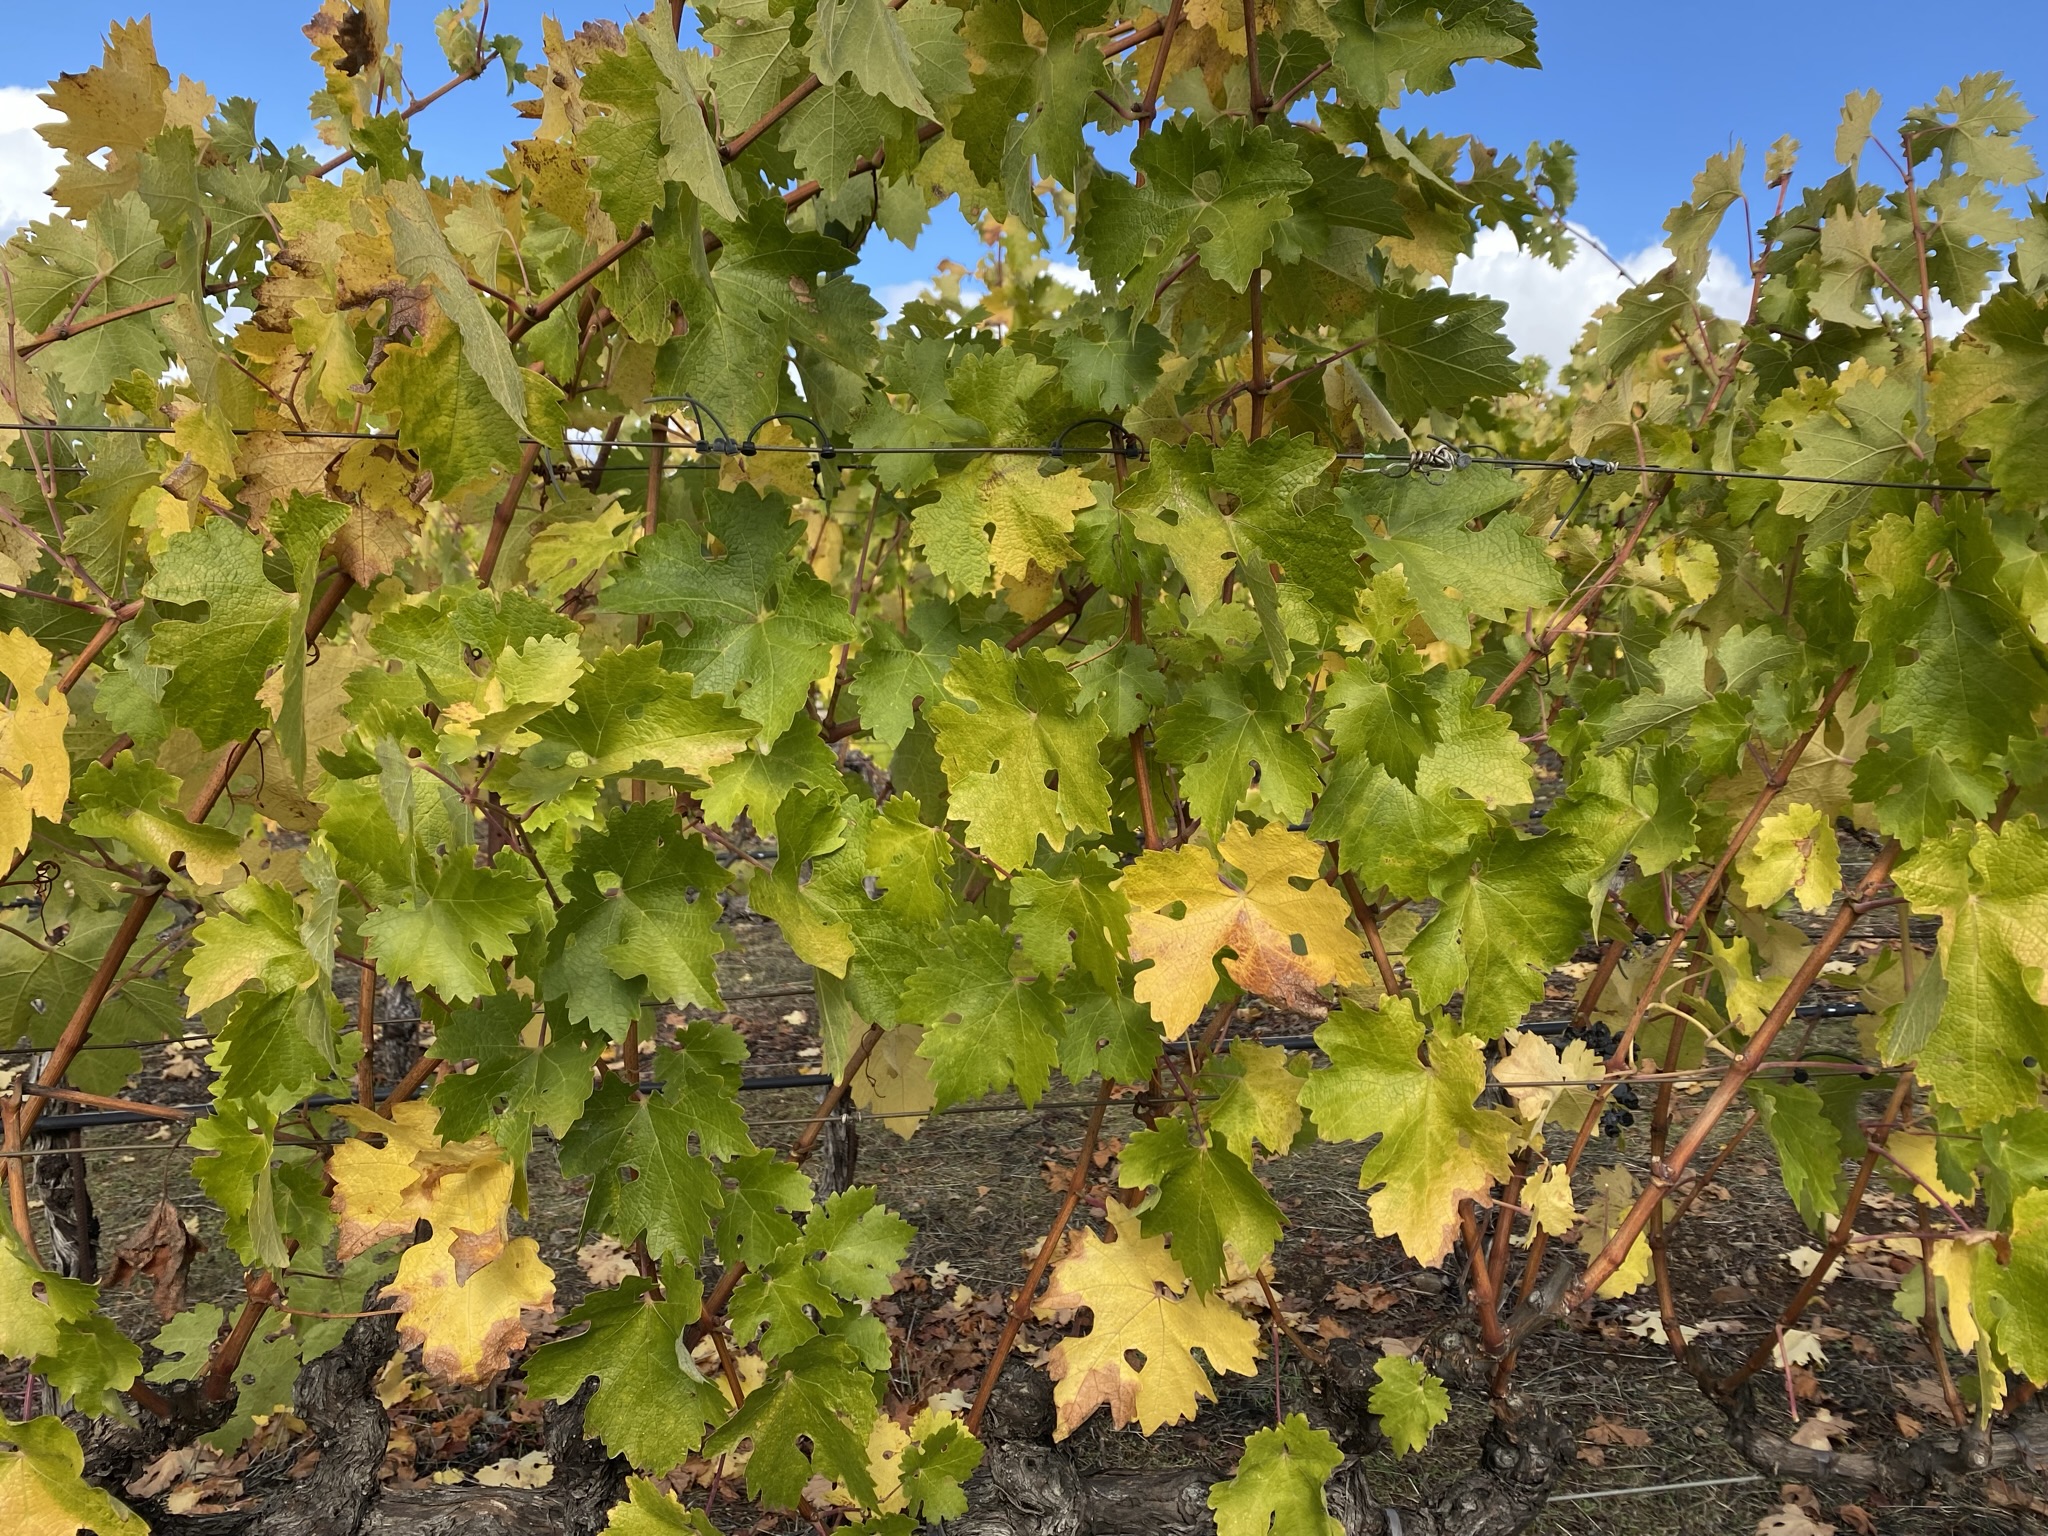
Label: No Virus